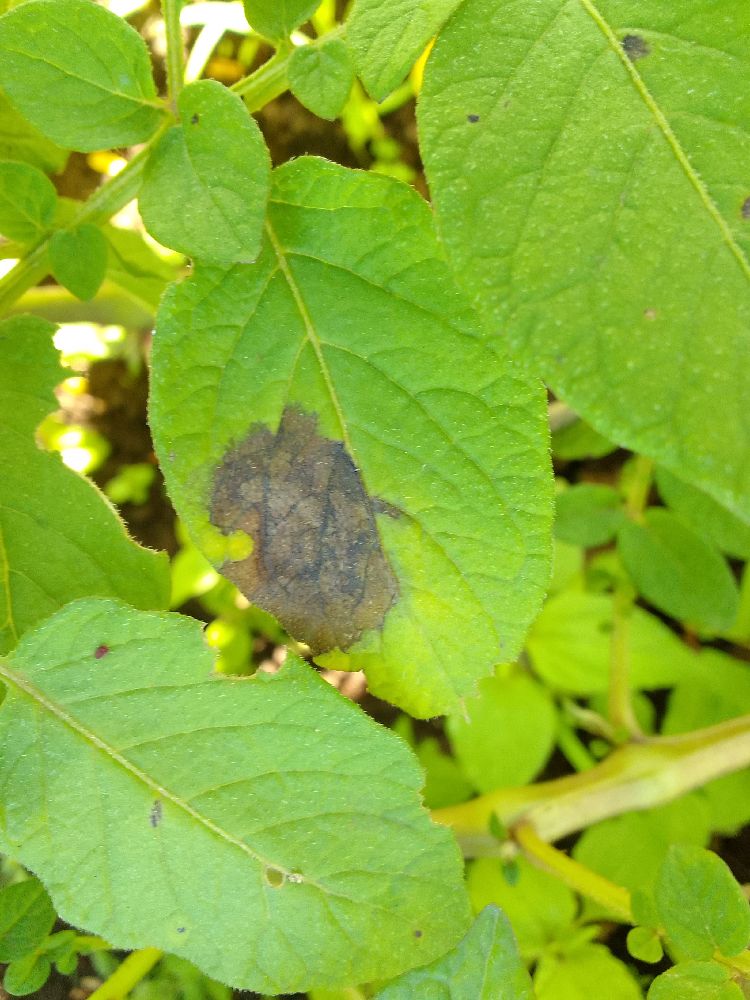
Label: Late blight